WGRP

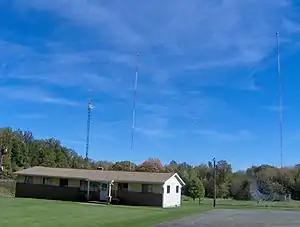
WGRP transmitter facility and former studio building, located at 44 McCracken Road, West Salem Township, about two miles from downtown Greenville.

In 1964, Greenville Broadcasting Company was issued the construction permit for WGRP-FM 107.1, known today as WLVX. Once it went on the air in July 1965, WGRP-FM simulcast its AM sister, but was able to provide nighttime radio service independently after WGRP was mandated to close at sundown.